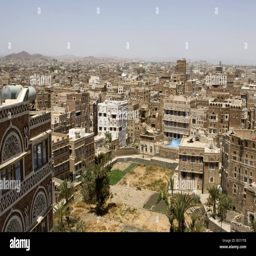
a city the ancient capital city